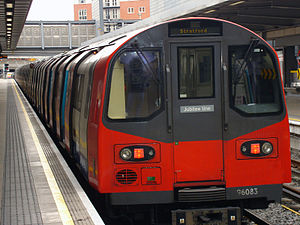
Jubilee line / Teknisk information / Rullende materiel
1996 materiel på Stratford Station
Jubilee line er en London Underground-bane, i Storbritannien. Den er anlagt i to store etaper – den første til Charing Cross i det centrale London, og den senere forlængelse, fra 1999, til Stratford i Østlondon. De seneste stationer er større og har specielle sikkerhedsfaciliteter, begge dele forsøg på at fremtidssikre banen. Efter sin forlængelse til Østlondon, der betjener områder tidligere dårligt forbundet til Underground-netværket, har banen haft en enorm vækst i passagertal og er i øjeblikket den tredje travleste i netværket med over 213 millioner passagerer pr. år. 13 af de 27 stationer er underjordiske.